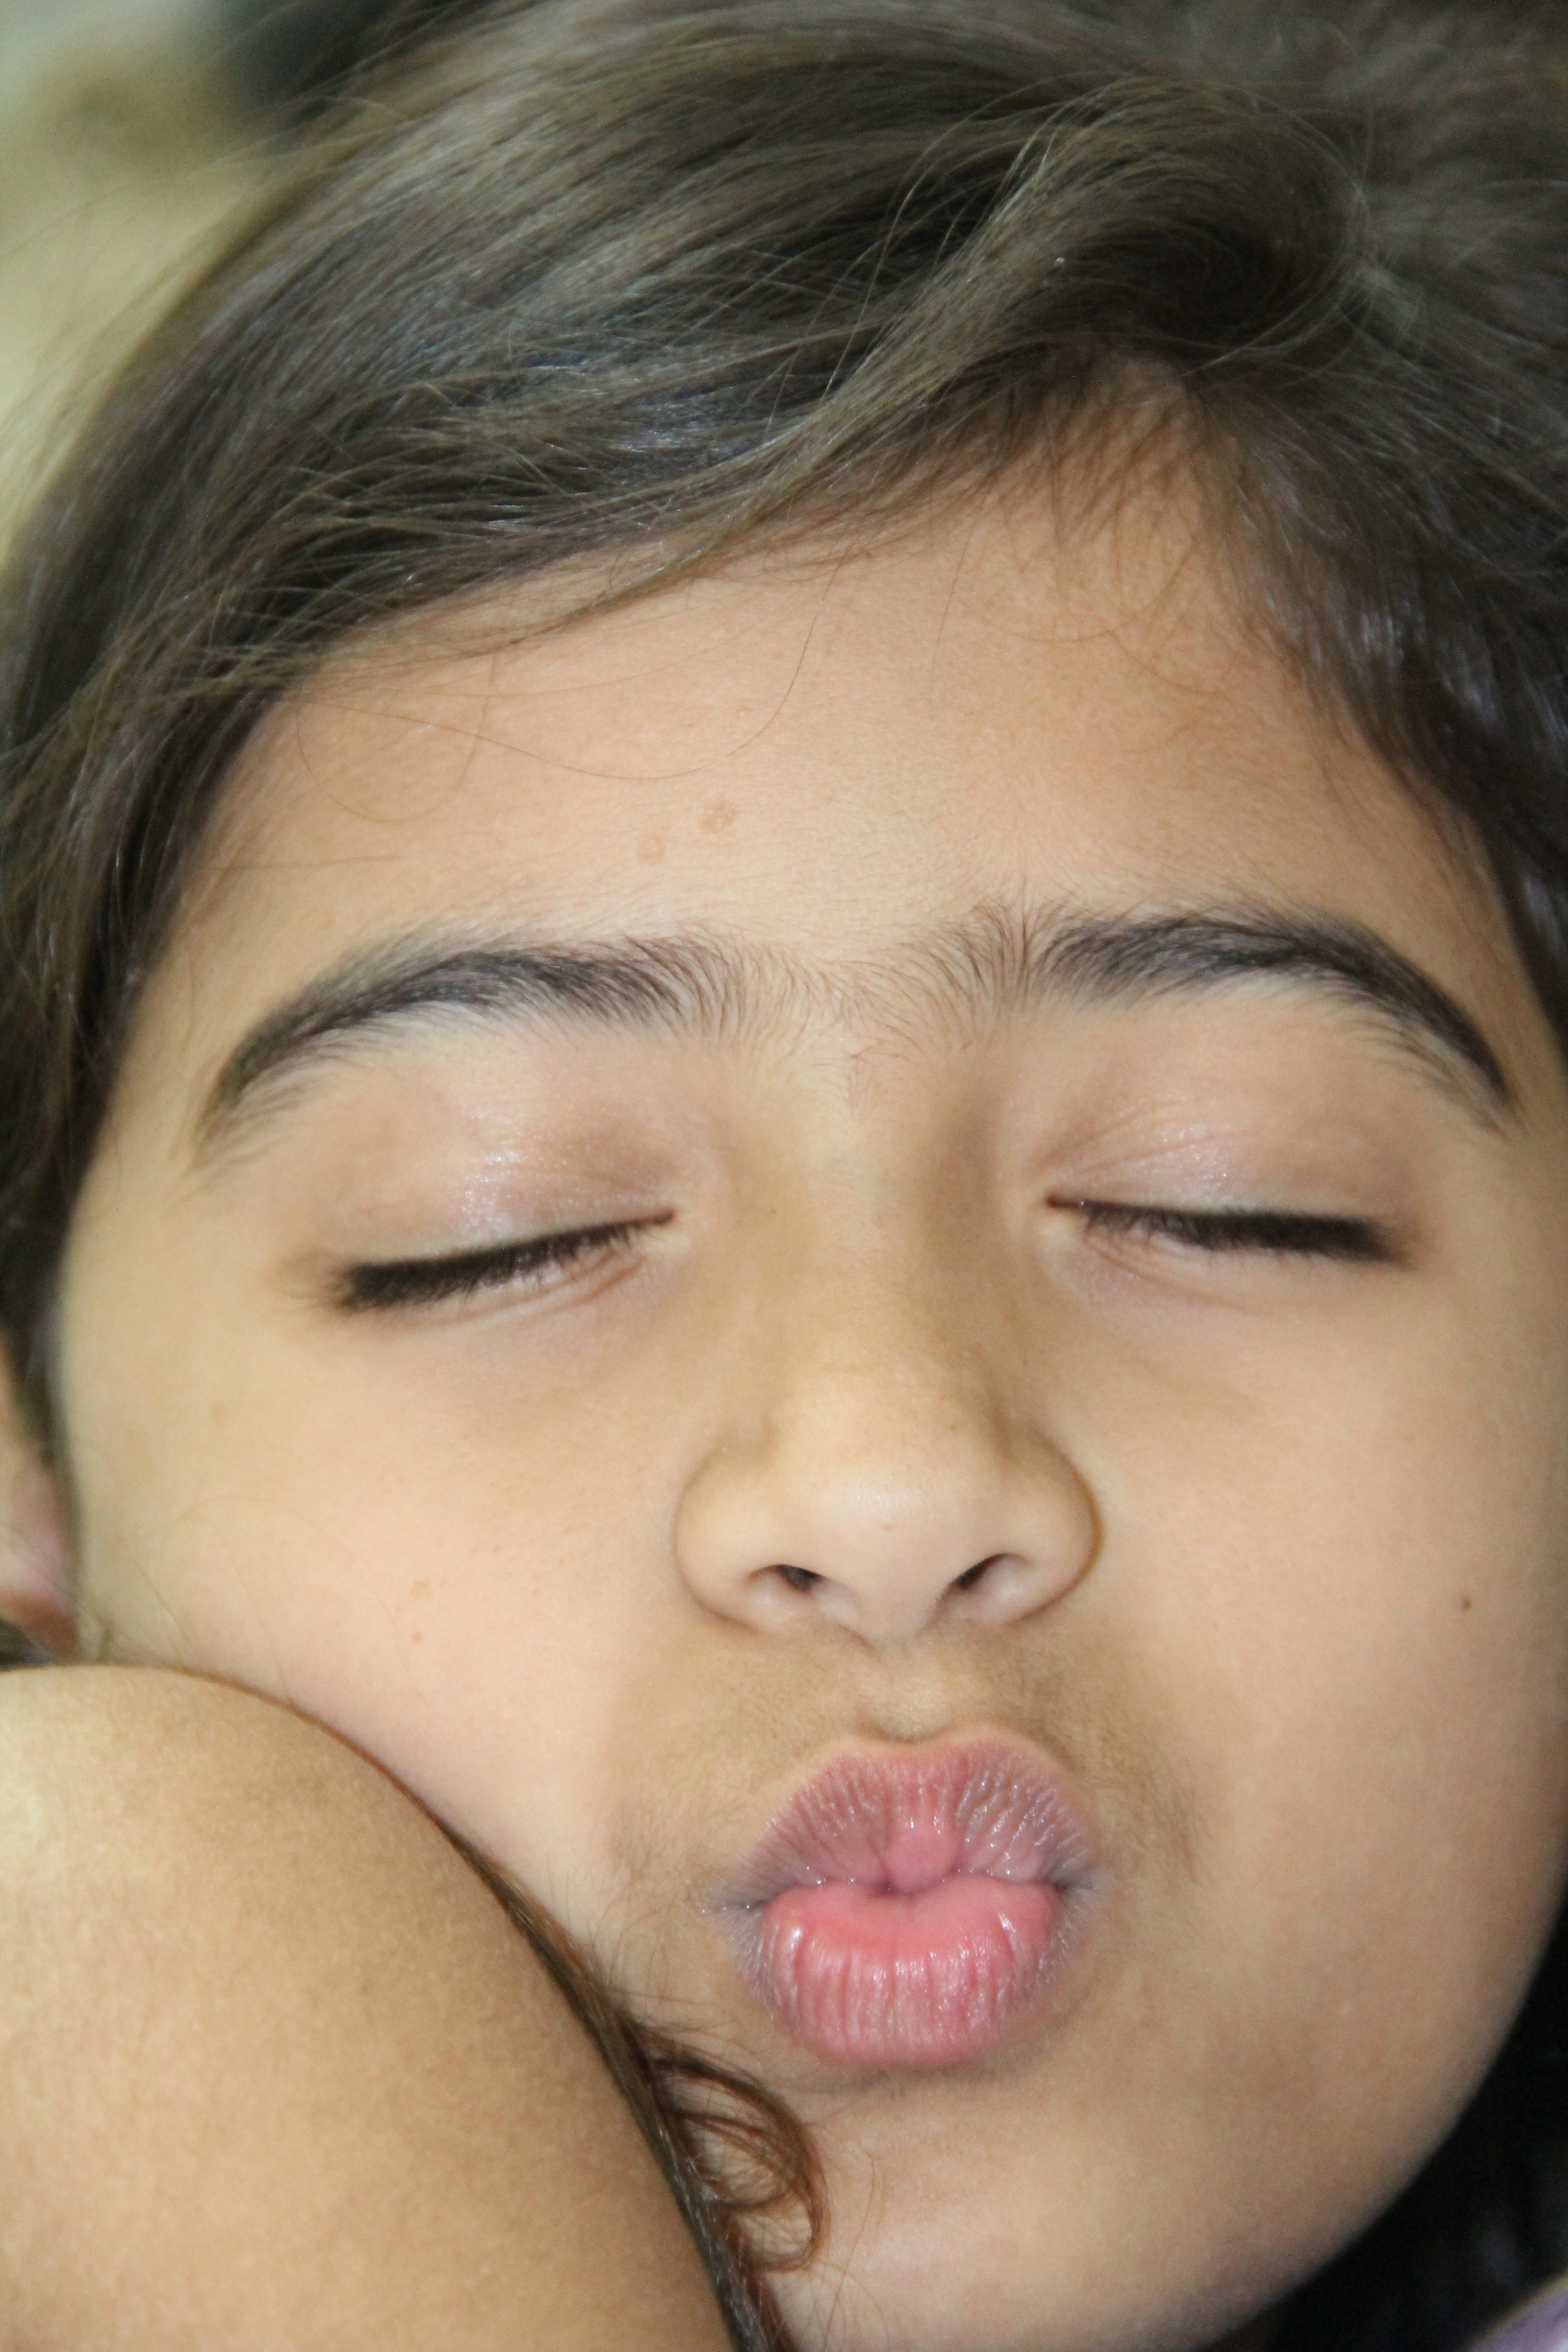
person, hair, portrait, model, kiss, child, lip, hairstyle, eyebrow, mouth, close up, human body, black hair, face, nose, cheek, neck, eye, head, skin, beauty, organ, forehead, brown hair, chin, pout